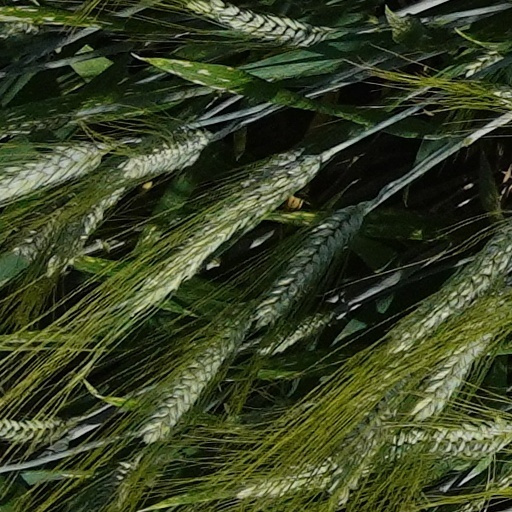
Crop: wheat